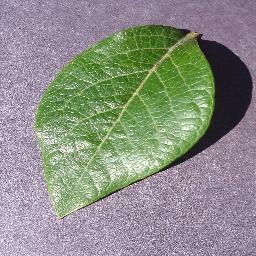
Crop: blueberry
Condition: healthy